A Sermon, a Narrative and a Prayer

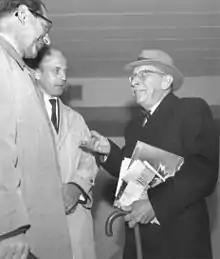
Stravinsky (right) with Kai Maasalo (middle), Helsinki, Finland, 1961

A Sermon, a Narrative and a Prayer is a cantata for alto and tenor singers, a narrator, chorus, and orchestra by Igor Stravinsky, composed in 1960–61. It belongs to the composer’s serial period, and lasts a little over a quarter of an hour in performance.